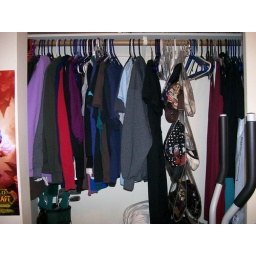
bedroom in parent's house